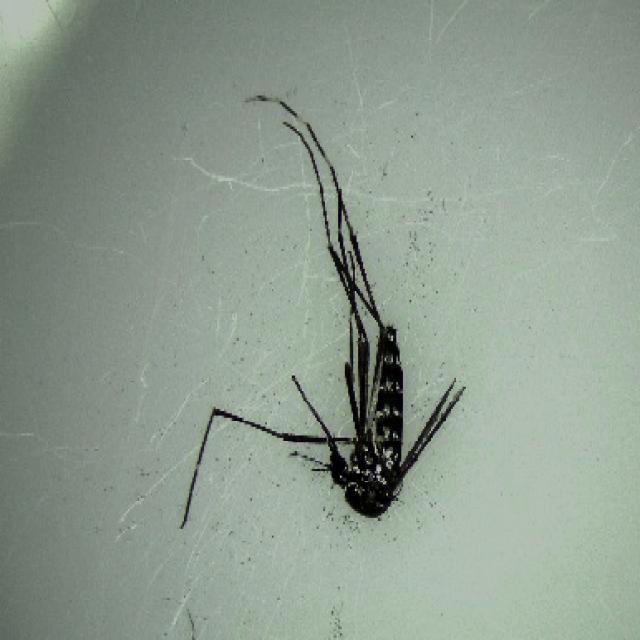
Species: aedes_albopictus